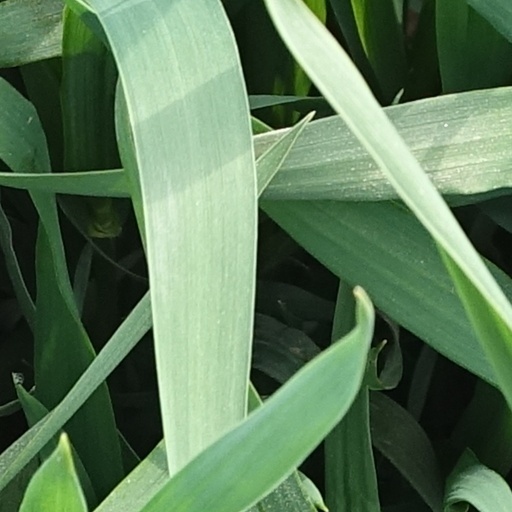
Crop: wheat